Culture of Cornwall

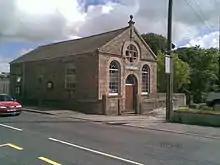
Lanner Band Room

The medieval longhouse was the typical form of housing in early Cornish 'Tre' dispersed settlements of small hamlets of farmsteads and associated field systems apparently originating from before the time of the Norman conquest. The longhouse form is notable for its combined accommodation of humans and precious livestock under a single roof in a form found distributed across northwestern Atlantic Europe; France ("Longère") Brittany ("Ty Hir"), Normandy, Devon and South Wales ("Ty Hir") .